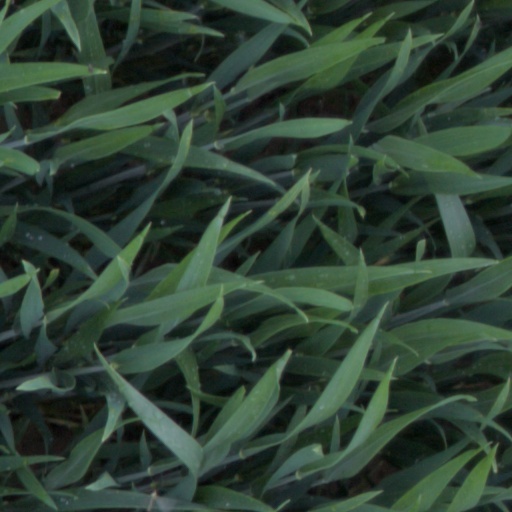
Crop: wheat